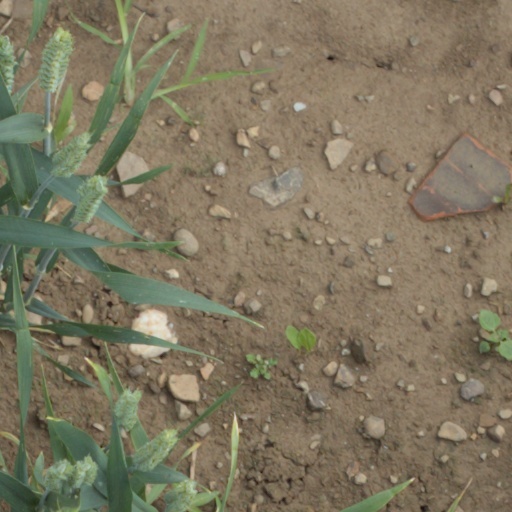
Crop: wheat